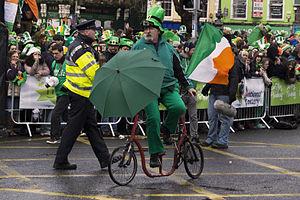
Les jours fériés en Irlande sont nommés les public holidays. Une partie de ceux actuellement appliqués ont été instaurés alors que l'île faisait partie du Royaume-Uni de Grande-Bretagne et d'Irlande. Voyez en complément les fêtes et jours fériés au Royaume-Uni pour l'Irlande du Nord.